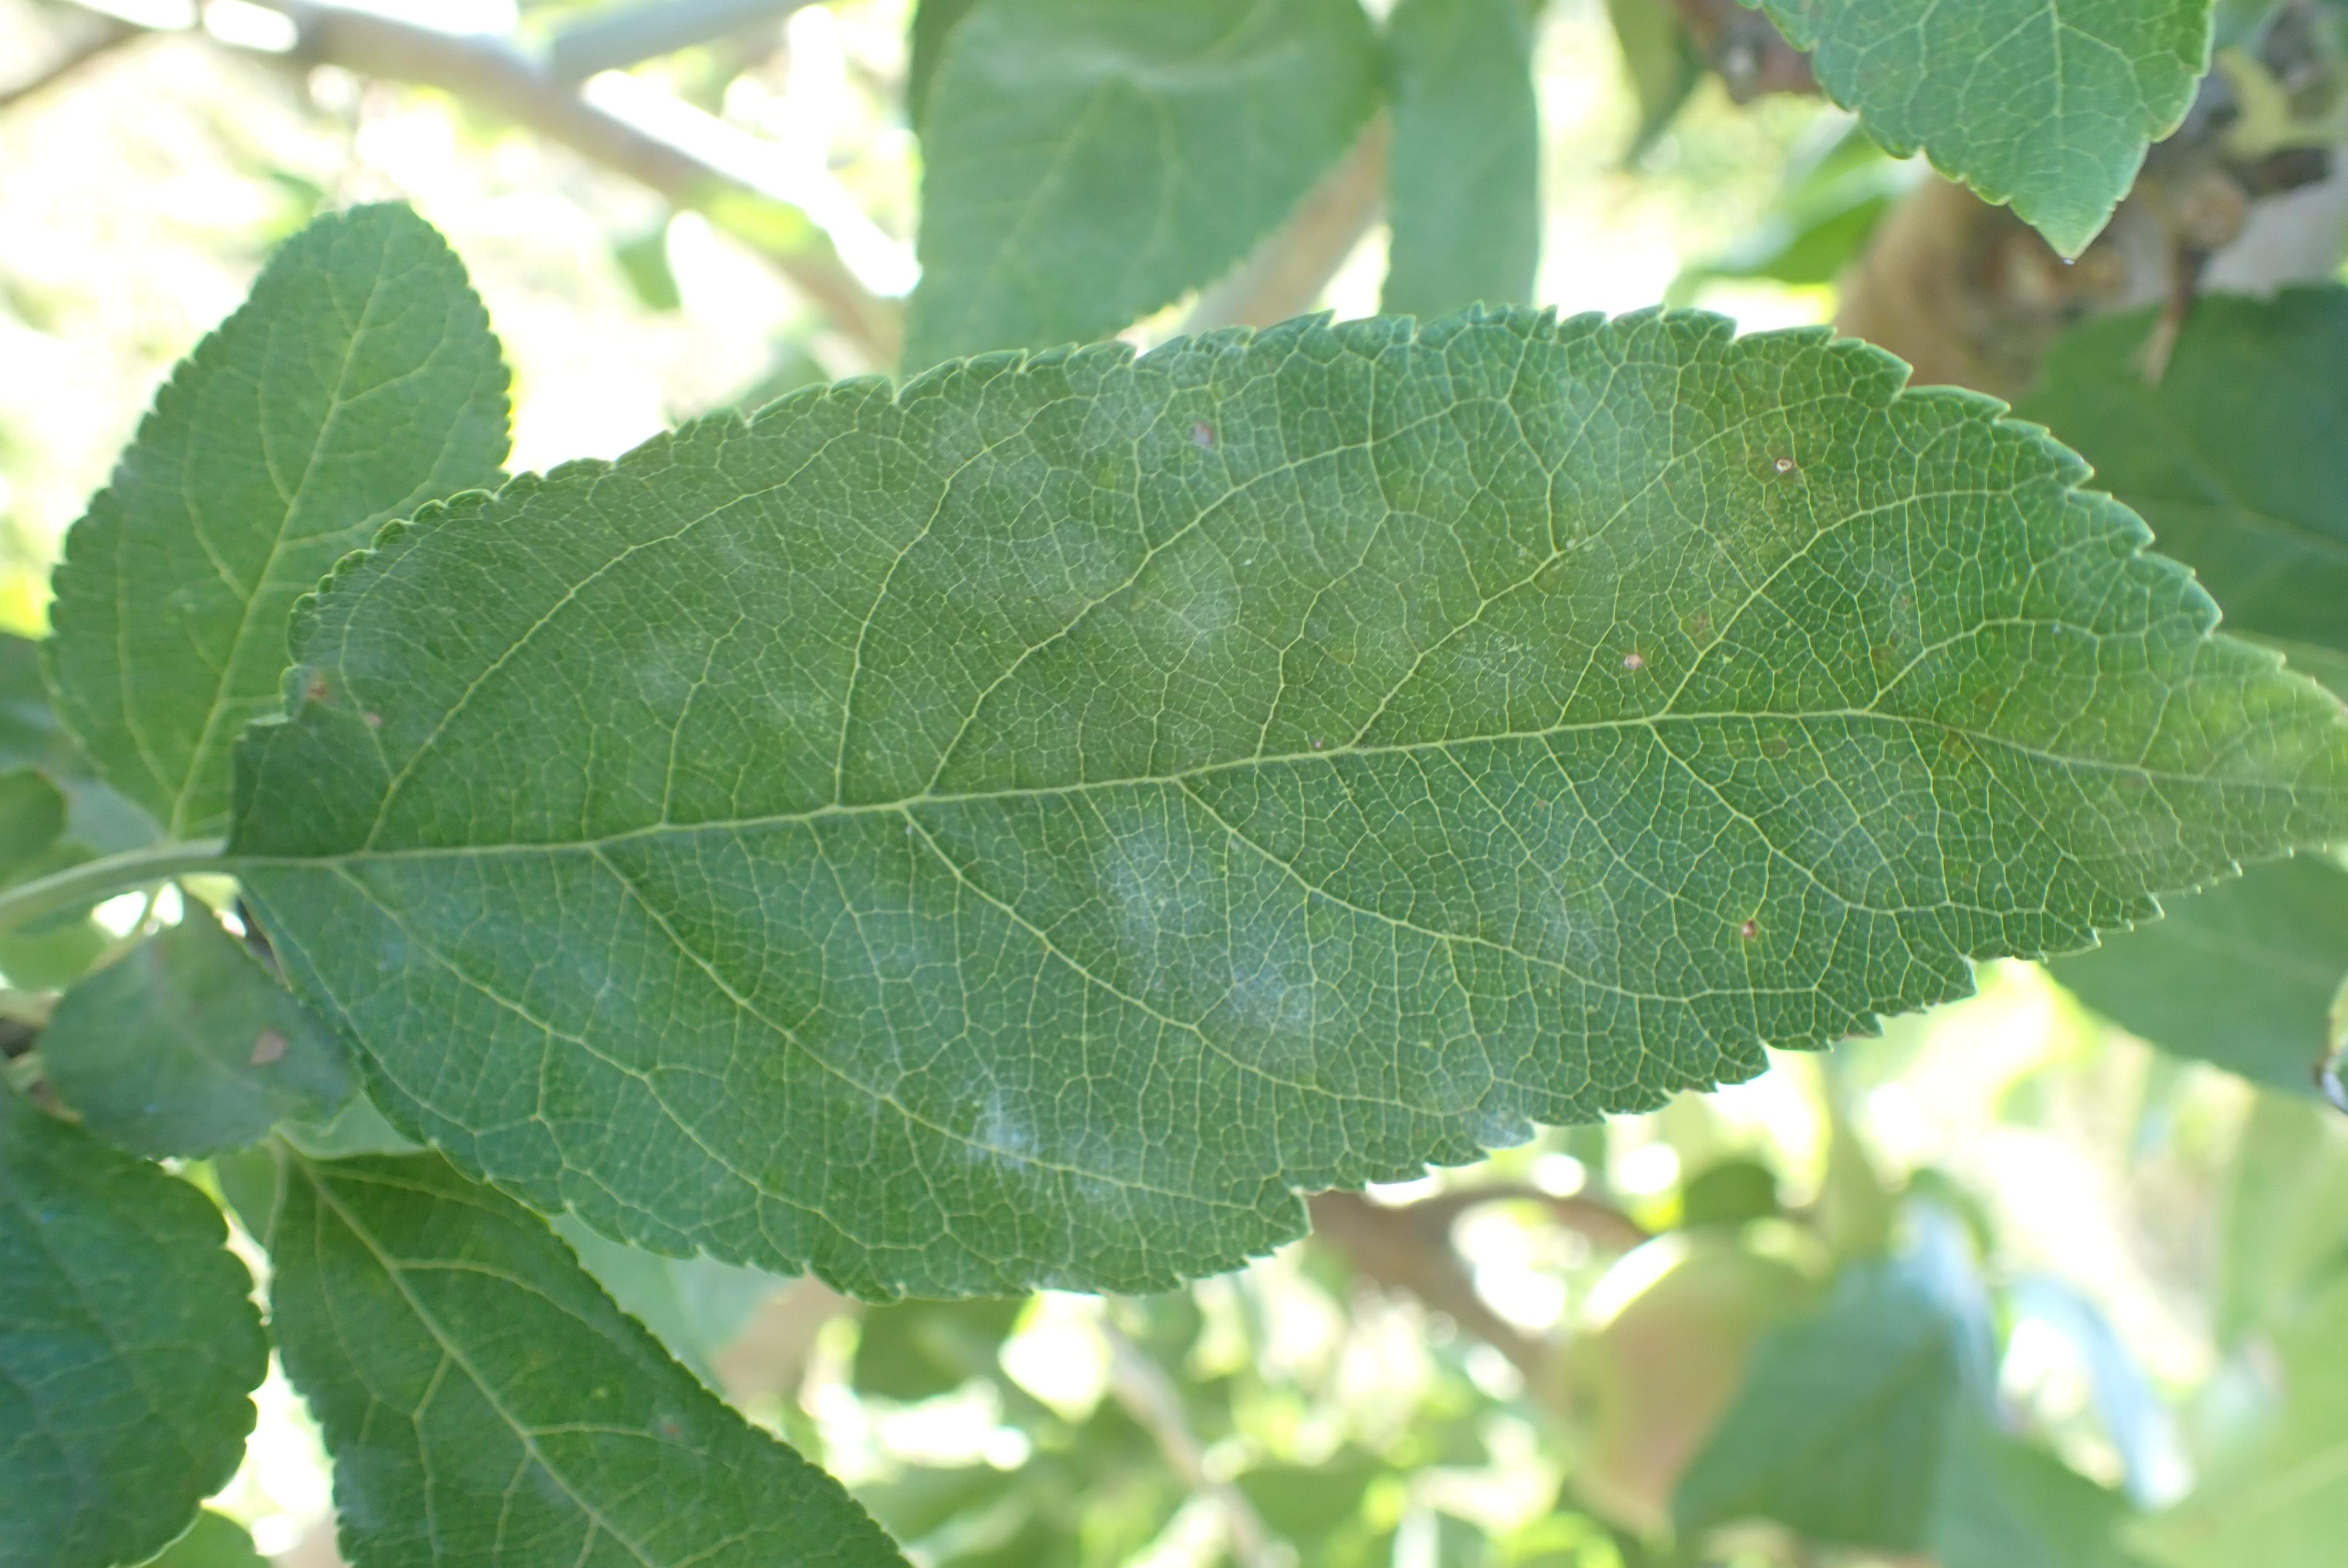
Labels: powdery_mildew